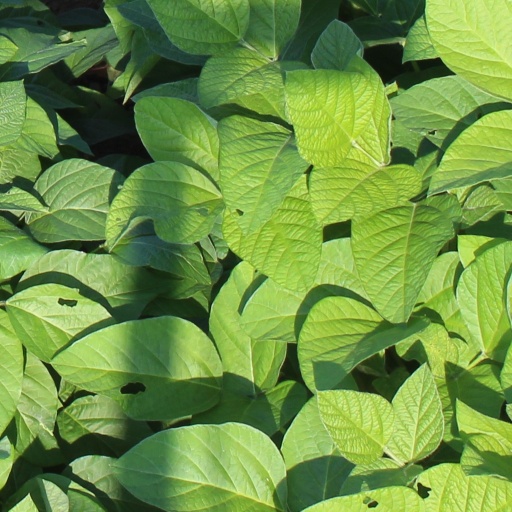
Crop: soybean